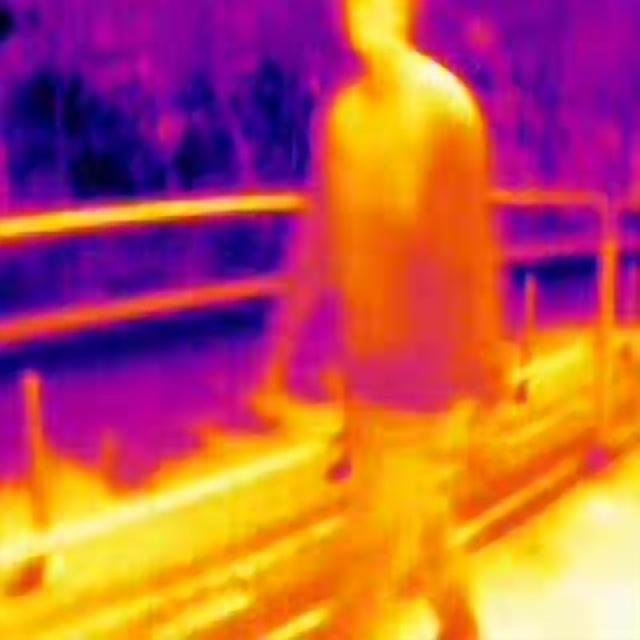
Detected objects:
label: person